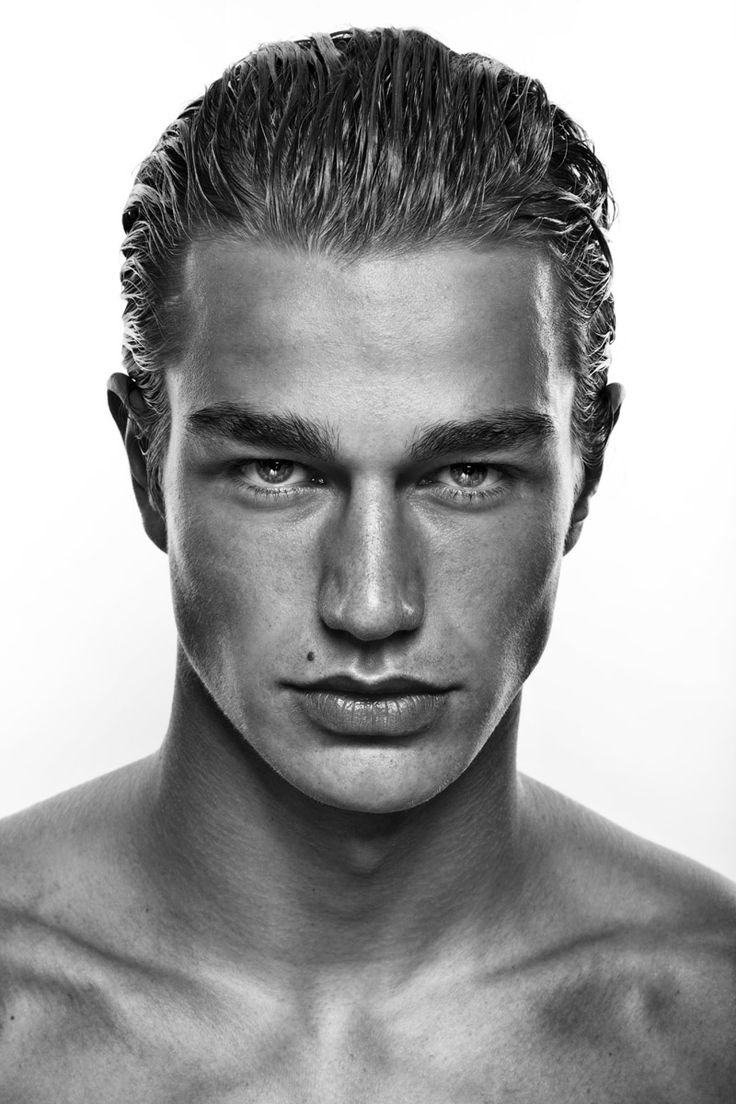
Label: Colored